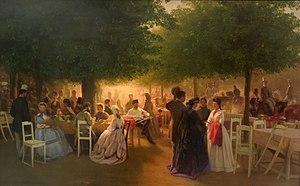
Le palais des foires et expositions est un bâtiment construit dans le style constructiviste pour abriter les foires et expositions à Prague. Il abrite les collections contemporaines de la Galerie nationale à Prague. Depuis mai 2012, les vingt toiles monumentales de L'Épopée slave d'Alfons Mucha sont exposées au rez-de-chaussée.